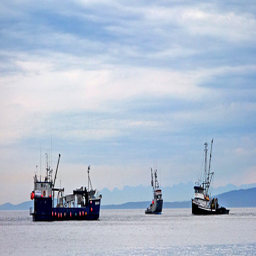
A couple of ships sitting in the middle of a body of water.
3 boats are close to each other in the water
A large freighter and two fishing boats out to sea.
a couple of boats are out in the water
a couple of boats sail through the water